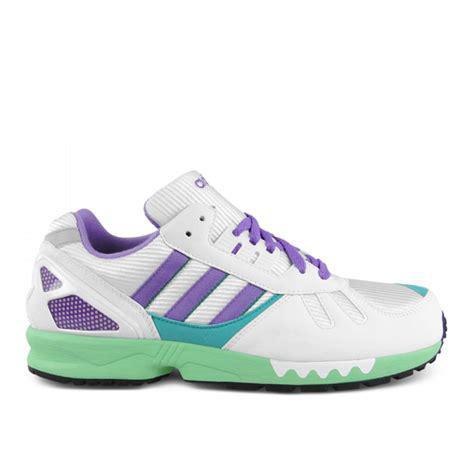
Brand: Adidas
Model: ZX Torsion